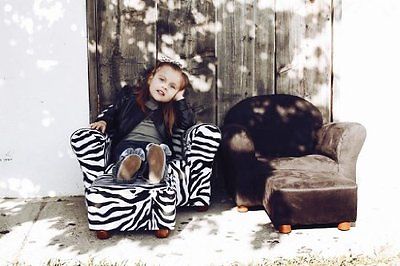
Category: chair